Describe the emotion expressed in this image:  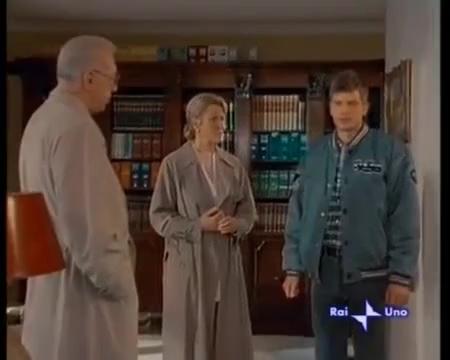
This person displays Suffering, valence and arousal with low intensity.